Ronnie del Carmen

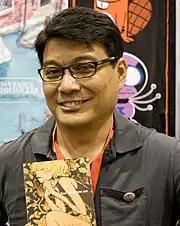
Del Carmen at San Diego Comic-Con in 2009

After college, Del Carmen worked as an art director for print and television advertising campaigns before moving to the United States in 1989 to pursue a career in film. He worked for Warner Bros as a storyboard artist on "", and as a story supervisor for DreamWorks on "The Prince of Egypt" (1998), "The Road to El Dorado" (2000), "" (2002) and "" (2003). He joined Pixar Animation Studios in 2000, working as story supervisor on "Finding Nemo" (2003), production designer on the Academy Award-nominated short film "One Man Band" (2005), storyboard artist on "Ratatouille" (2007) and "WALL-E" (2008), and story supervisor on "Up" (2009). He made his directorial debut with the animated short film "Dug's Special Mission" (2009), which accompanied "Up" on its DVD and Blu-ray release. He co-directed the animated film "Inside Out" with Pete Docter. The film premiered at the 68th Cannes Film Festival on May 18, 2015.